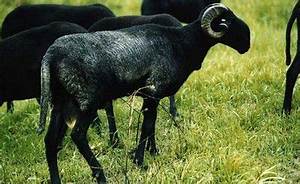
Label: sheep